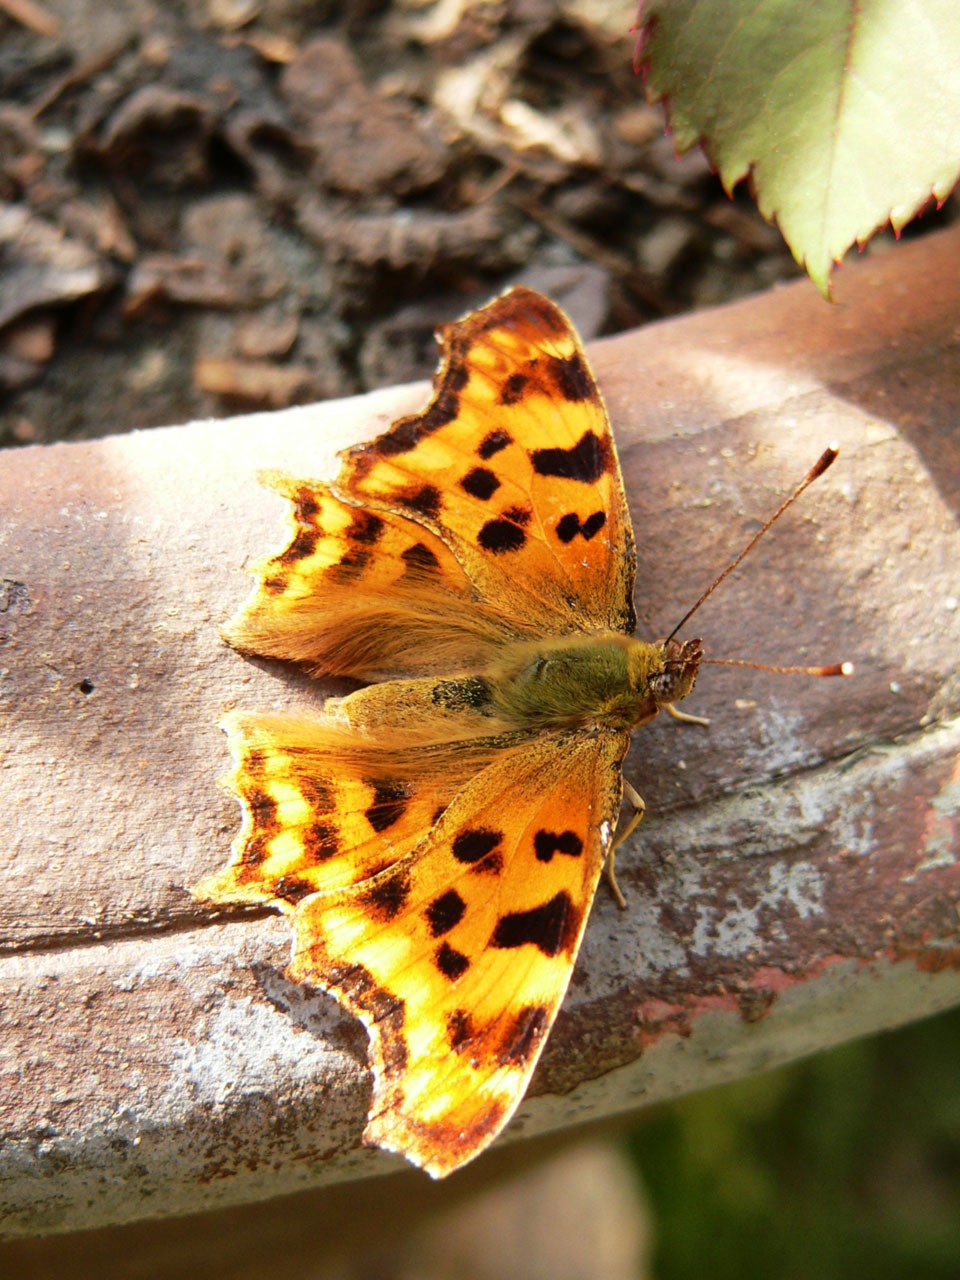
nature, wing, photography, leaf, flower, wildlife, insect, autumn, botany, moth, butterfly, yellow, flora, fauna, invertebrate, close up, species, macro photography, arthropod, proboscis, painted lady, pollinator, moths and butterflies